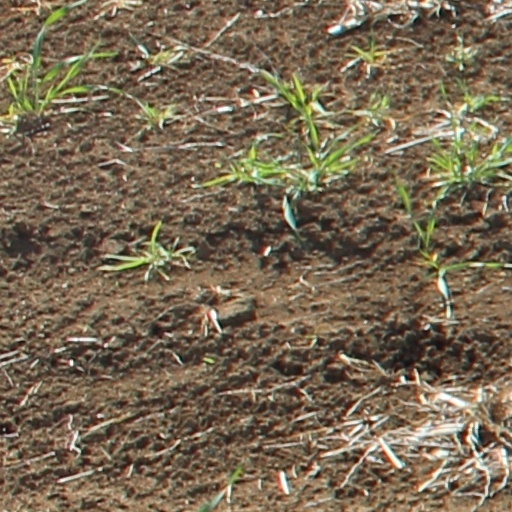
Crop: wheat